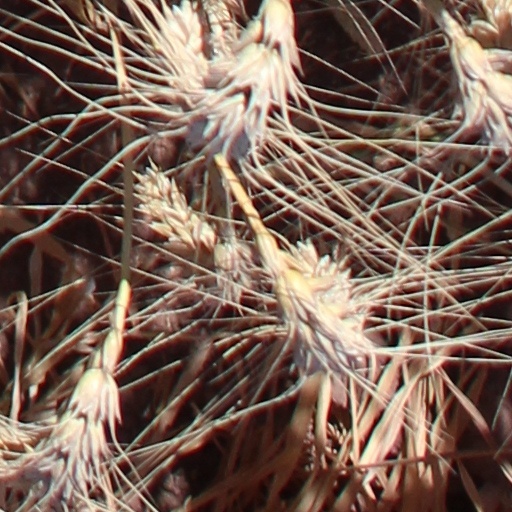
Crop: wheat